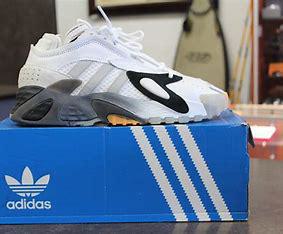
Brand: adidas
Model: Streetball Basketball